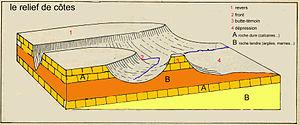
Les reliefs de cuesta (ou reliefs de côtes) se trouvent dans les bassins sédimentaires où les coches de roches sont inclinées. L'érosion fluviale dégage les roches tendres (dépressions) et laisse en saillie les roches dures (front et revers de cuesta). Créé en novembre 2006 par utilisateur alexandrin
En architecture ou en ébénisterie, une corniche est un couronnement continu en saillie d'un élément ou d'une construction.
Talus est synonyme d'os astragale.
Un coteau est un espace en pente situé généralement sur les flancs d'une petite colline ou en rebord d'un plateau. En géomorphologie, ce terme général désigne plus spécifiquement un versant de faible amplitude formé par une corniche surmontant un talus.
Une butte-témoin est, dans un bassin sédimentaire, un fragment d'un banc rocheux résistant, isolé par l'érosion et entouré à son pied par des affleurements des niveaux inférieurs. C'est le reste d'un massif plus grand qui a été érodé avec le temps.
Cuesta est le terme utilisé en géomorphologie pour désigner une forme de relief dissymétrique constituée d’un côté par un talus à profil concave, en pente raide et, de l’autre, par un plateau doucement incliné en sens inverse. Les cuestas se trouvent aux bordures des bassins sédimentaires peu déformés.
Coiffy-le-Haut est une commune française située dans le département de la Haute-Marne, en région Grand Est.
La colline de Sion, ou colline de Sion-Vaudémont, est une colline située dans le pays du Saintois, dans le sud du département de Meurthe-et-Moselle, en région Grand Est. Culminant à une altitude de 540 mètres, ce qui en fait le point le plus élevé du relief des côtes de Moselle, la colline de Sion, de par son histoire, son pèlerinage et sa topographie, est un lieu majeur du tourisme meurthe-et-mosellan.